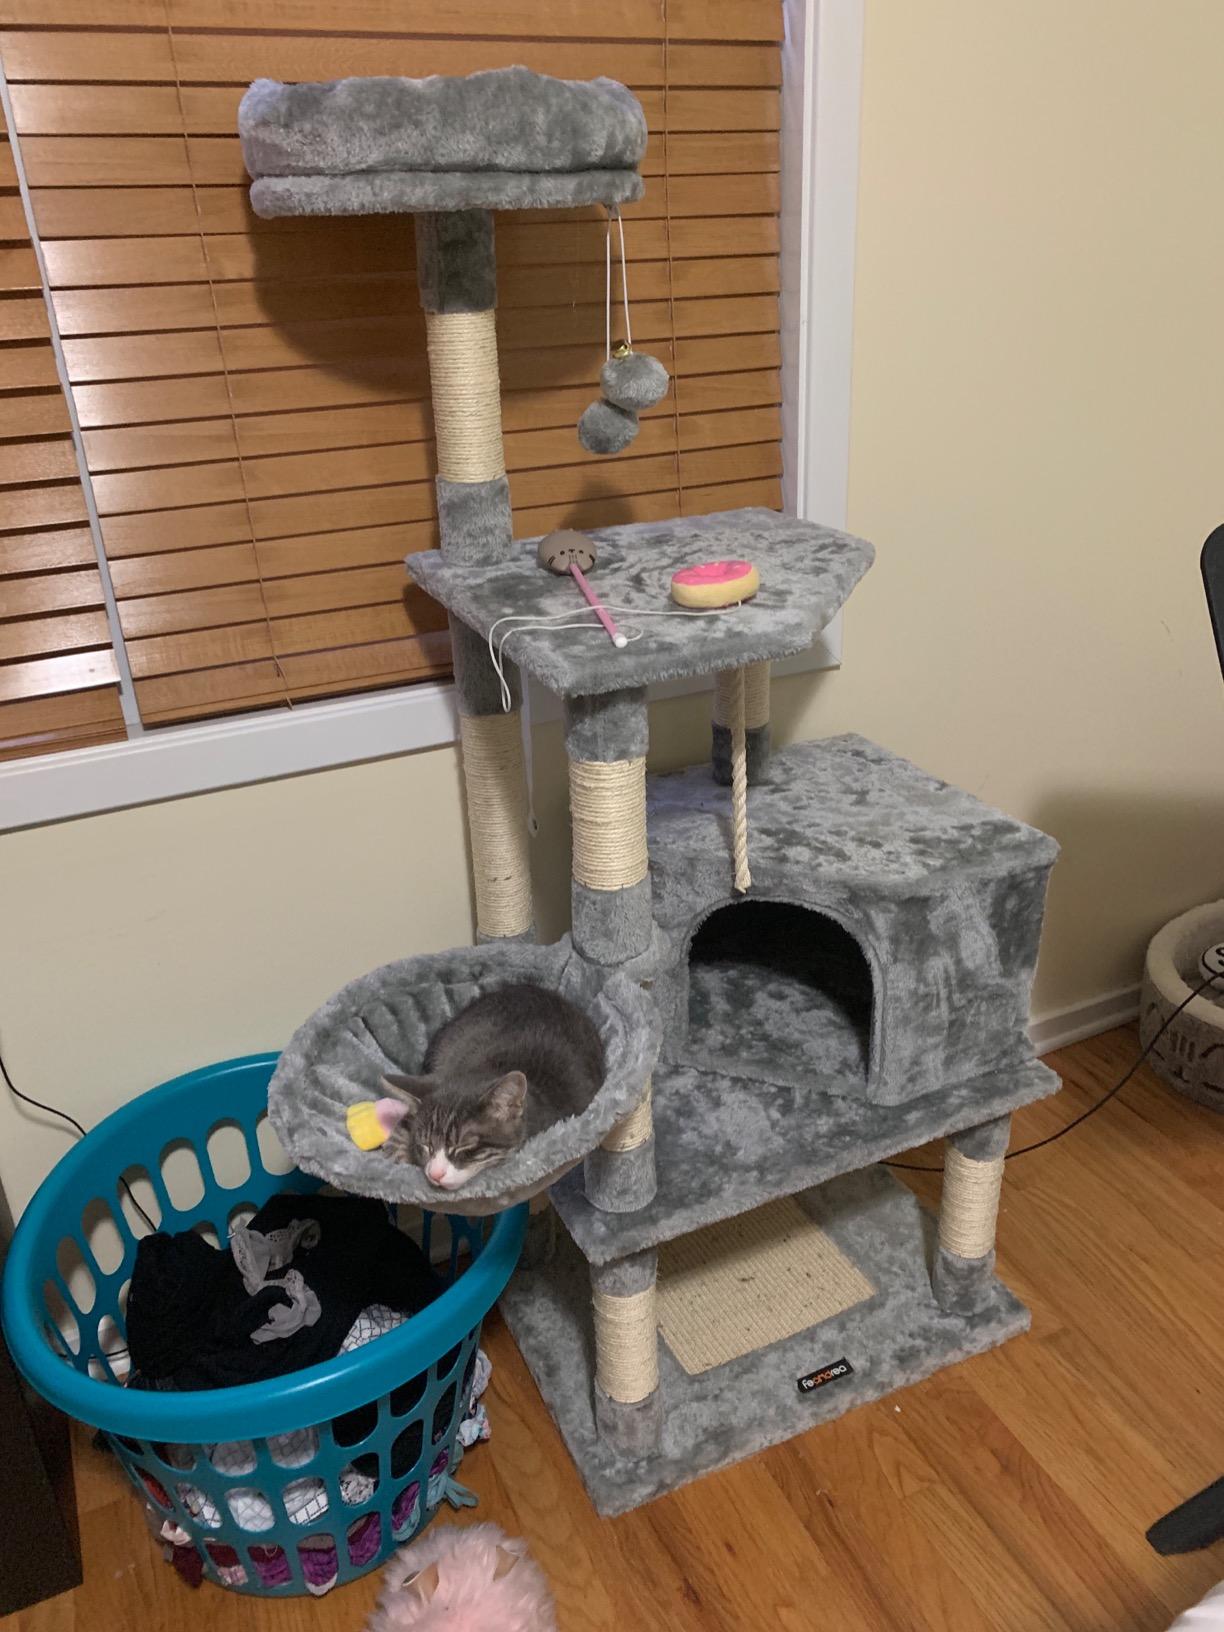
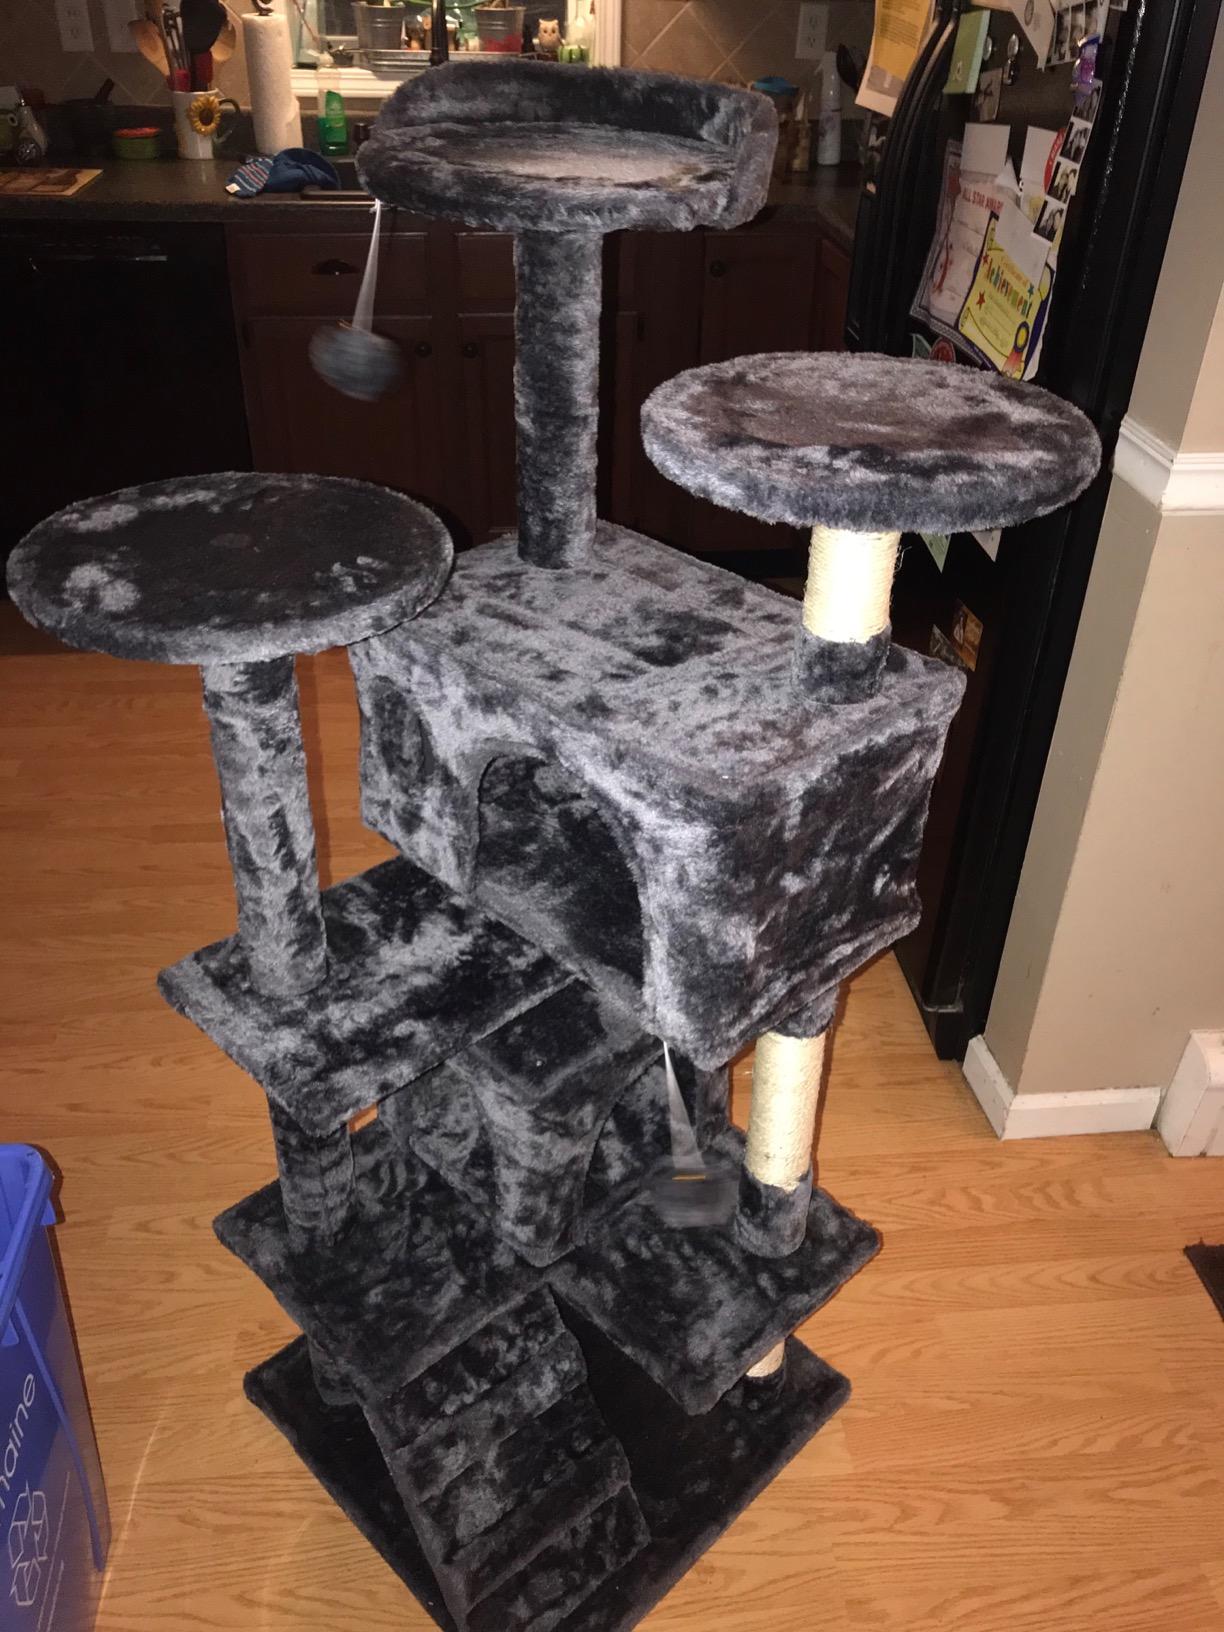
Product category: items_cat tree
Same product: no